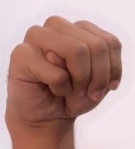
ASL sign: M